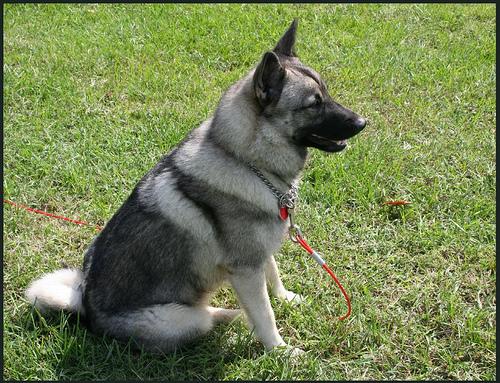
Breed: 217-n000046-Norwegian_elkhound